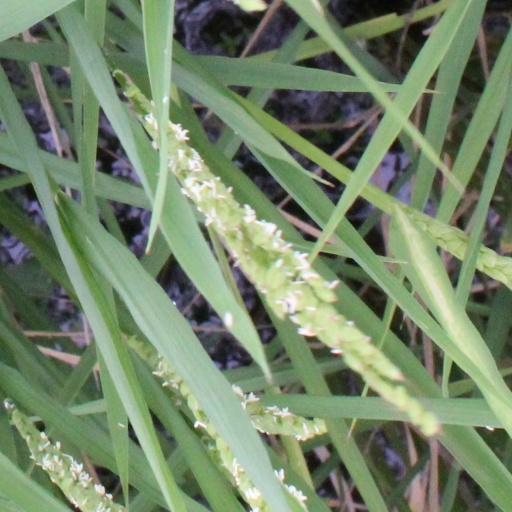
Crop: rice